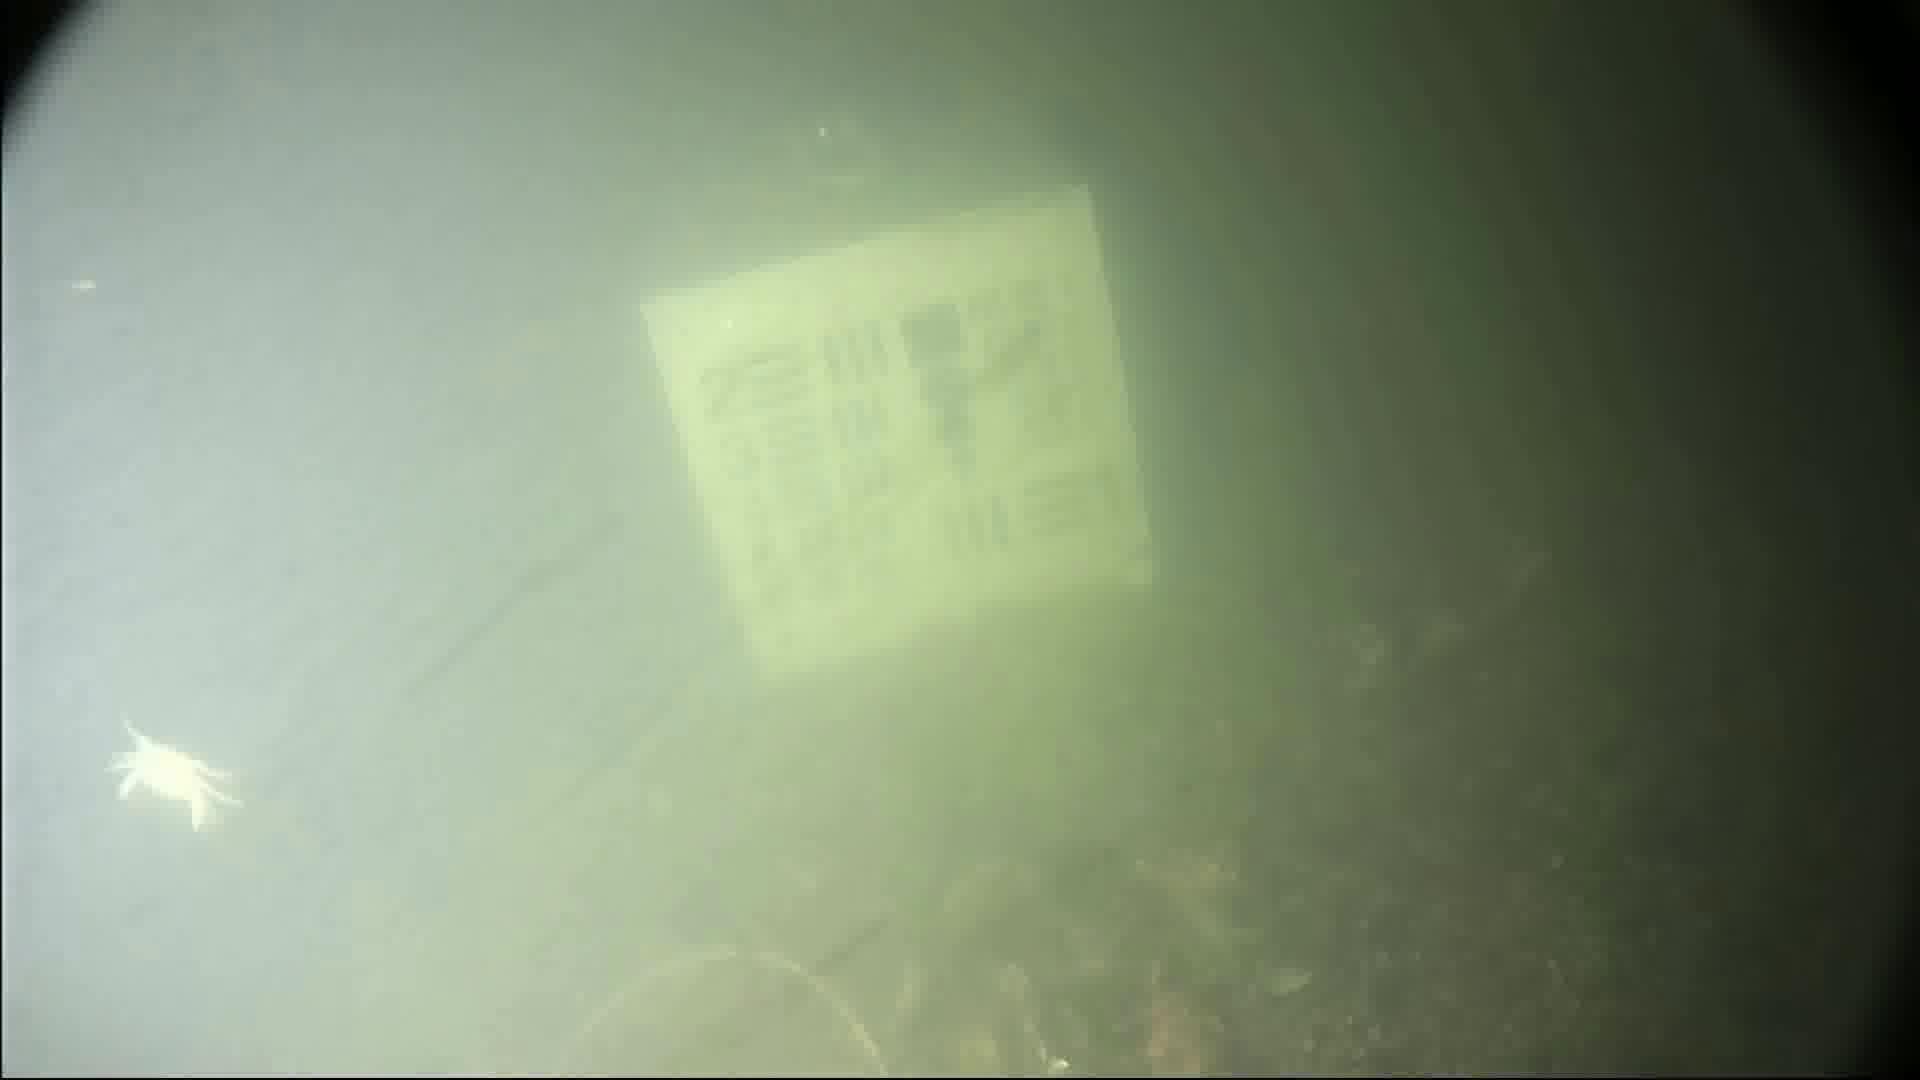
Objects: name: crab